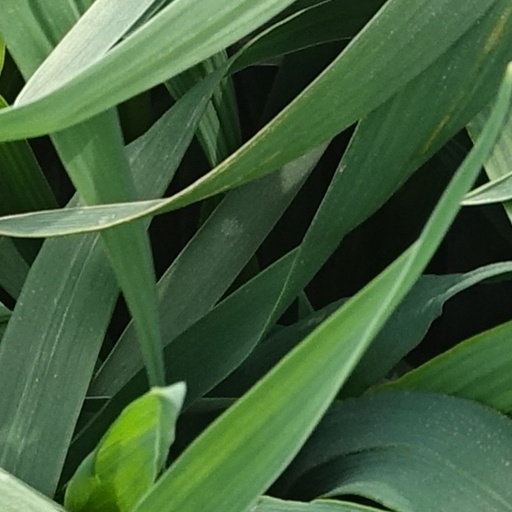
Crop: wheat